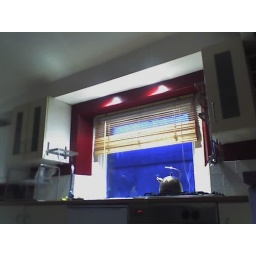
kitchen window in Ruth's flat